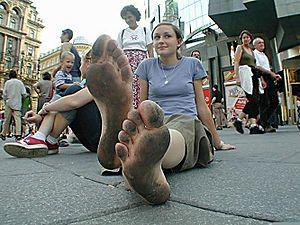
Autriche, Vienne, Stephansplatz